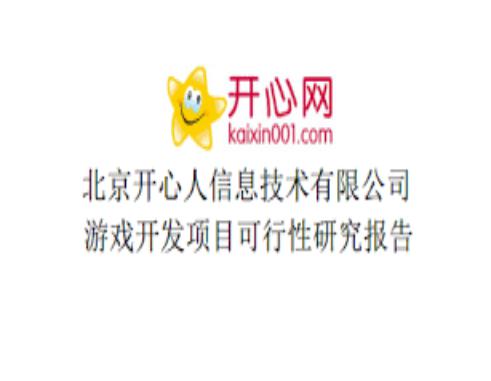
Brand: kaixinwang
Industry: Others